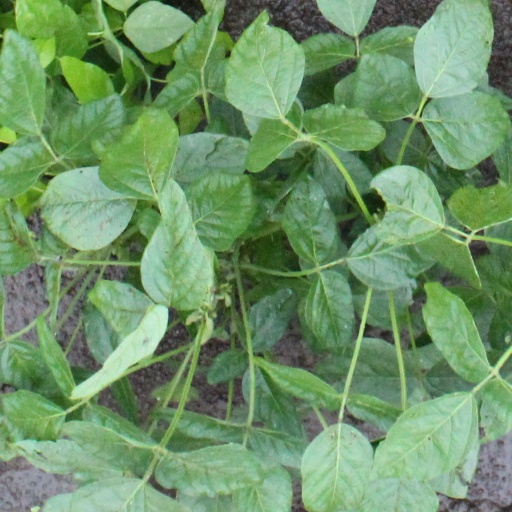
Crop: soybean